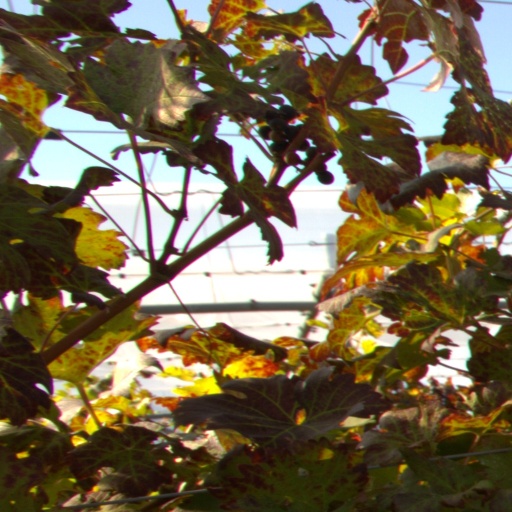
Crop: grape